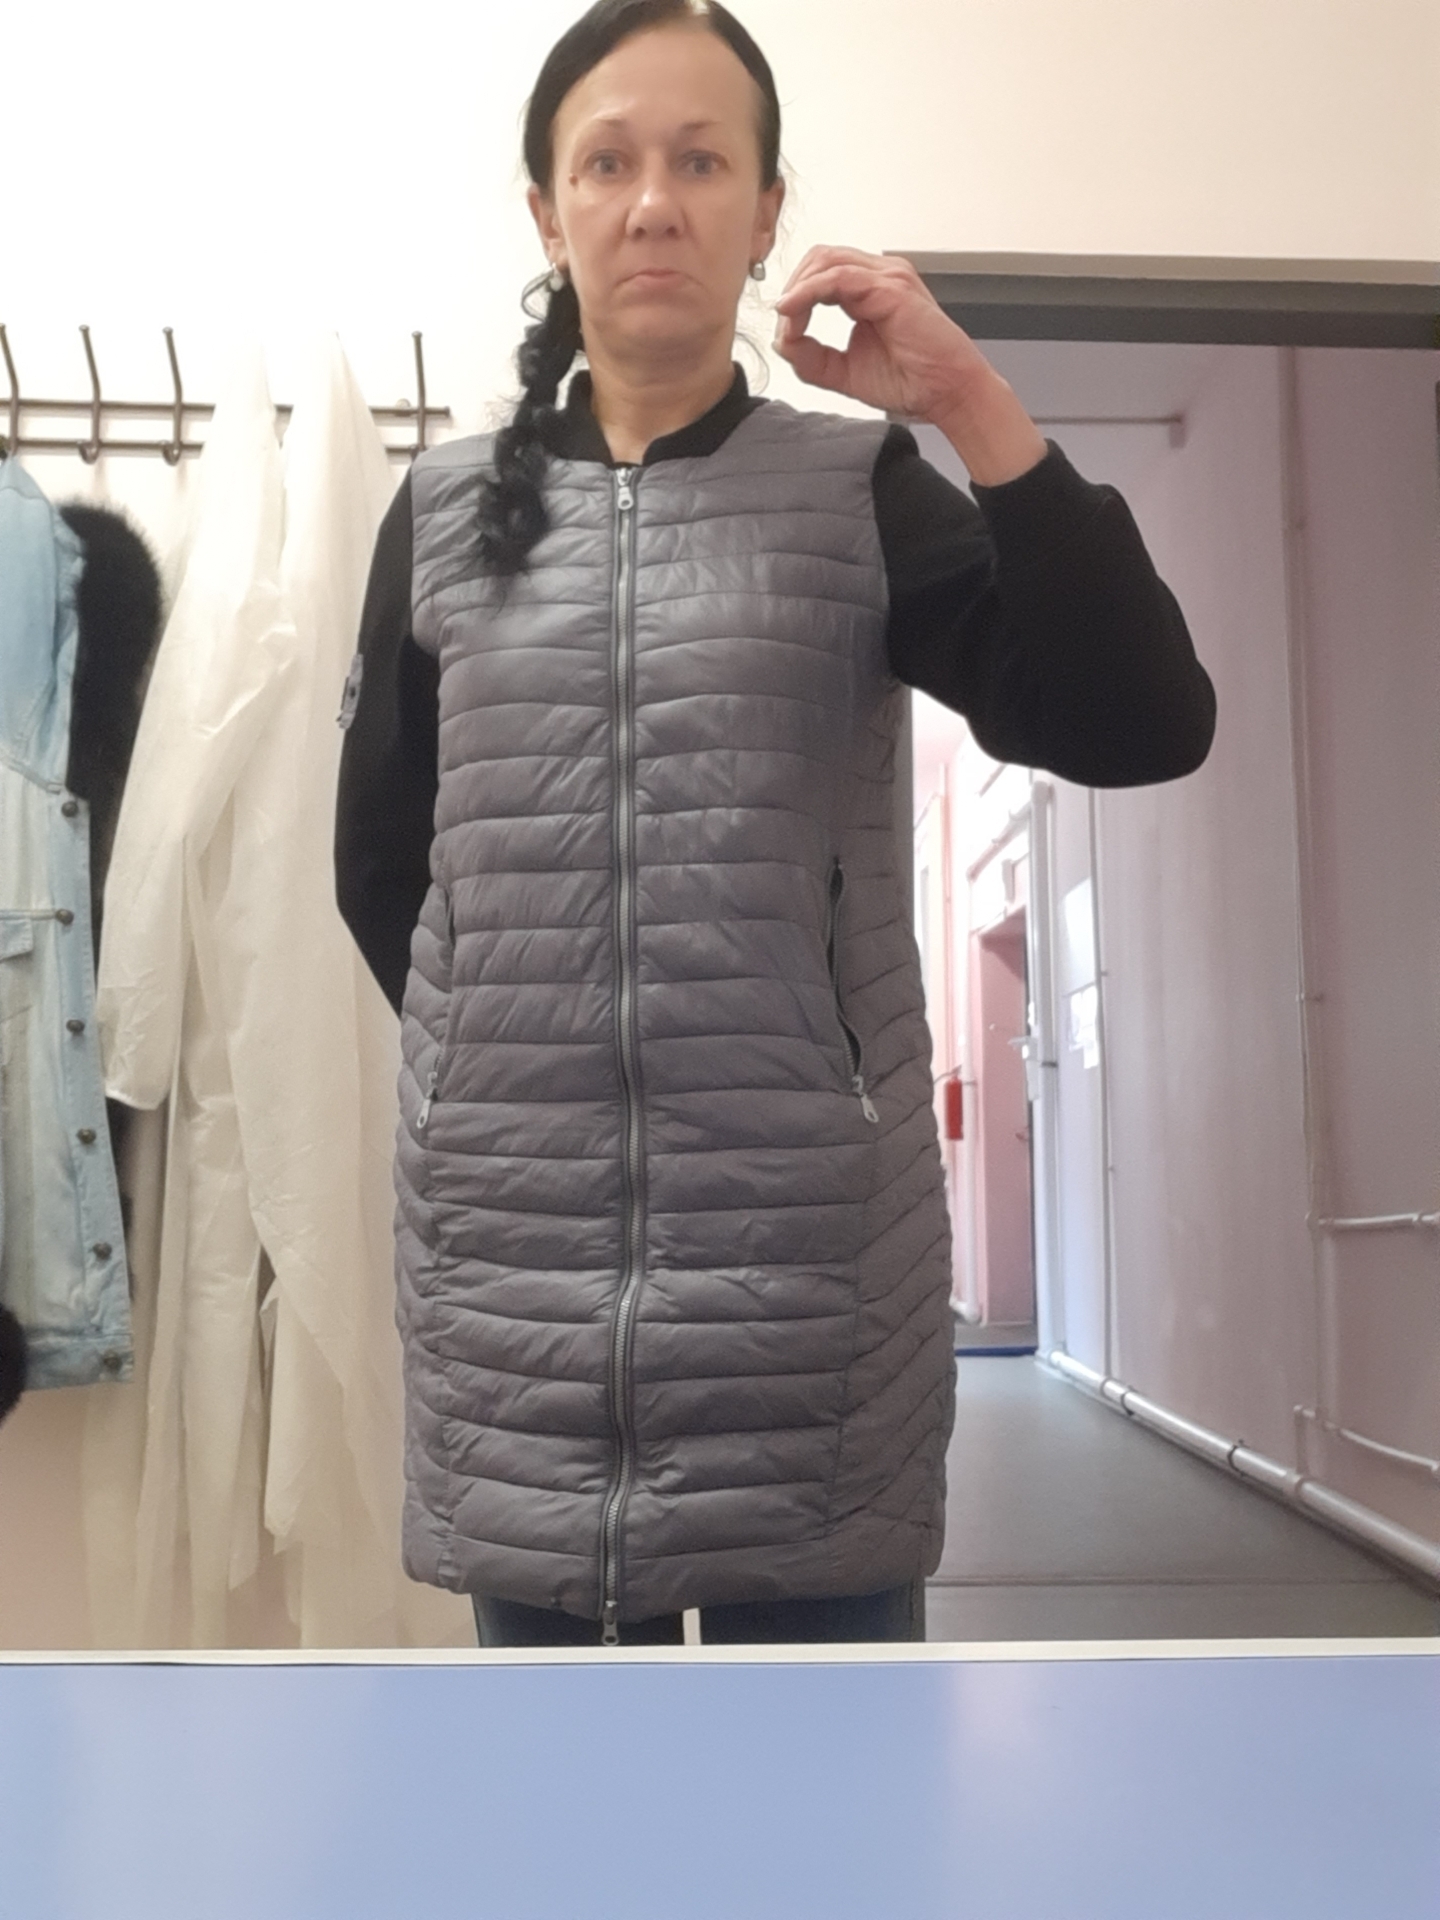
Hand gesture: grip